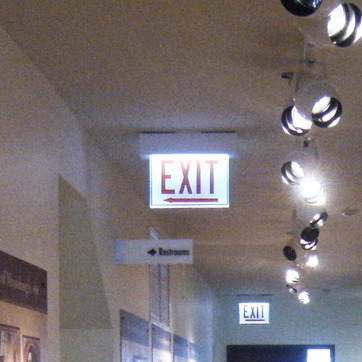
Material: plastic